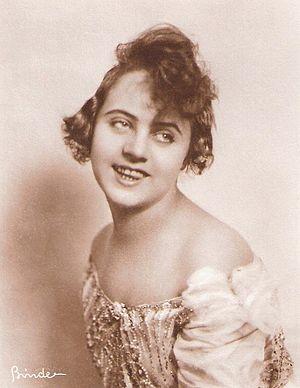
Ossi Oswalda fut une actrice allemande du cinéma muet. Sa popularité lui valut le surnom de "Mary Pickford allemande".